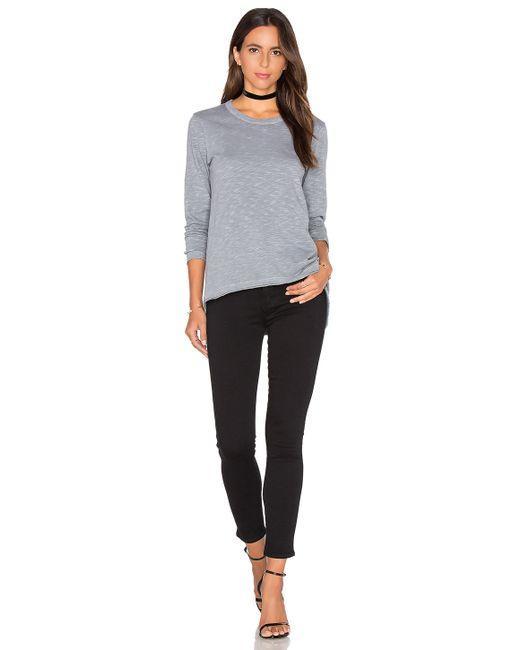
Damen süße Bluse mit Rundhalsausschnitt, gerollten Ärmeln und schlichter schwarzer Röhrenhose mit schwarzen Absatzsandalen